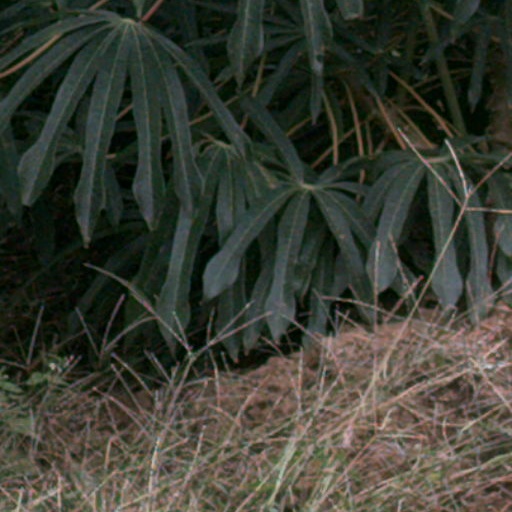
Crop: cassava